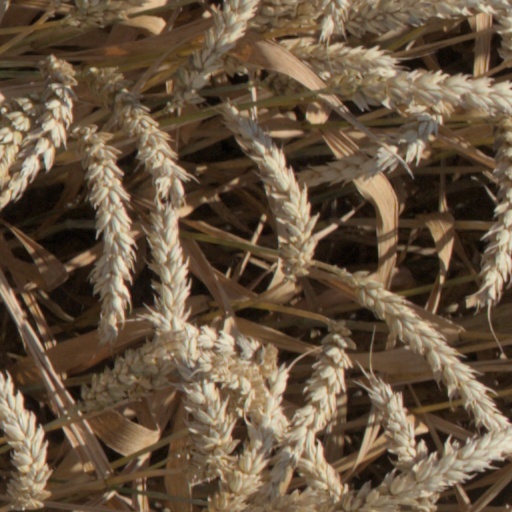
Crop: wheat